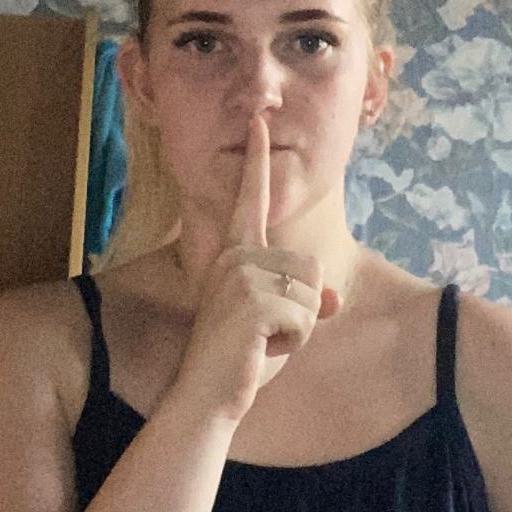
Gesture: mute